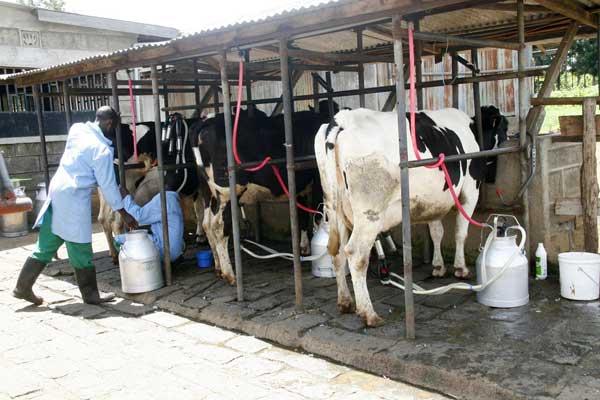
Hapa kunao ng'ombe wa maziwa , ng'ombe hawa wanaonekana wakiwa wamepangwa kila kwa pahali ambapo wanaweza kulishwa na pahali ambapo panaweza kukamwa ,kunao watu ambao wanaonekana wakifanya kazi hapa, ng'ombe hao wanatumia mashini kukamuliwa , mashini hizi zinawekwa kwenye matiti yao na pia kuna mitungi ya kuwekwa maziwa.